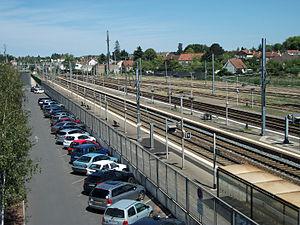
Partie du parking et faisceau de voies en gare de Moulins-sur-Allier, vue vers le nord depuis la passerelle, côté Moulins [8848]
La gare de Moulins-sur-Allier est une gare ferroviaire française située sur le territoire de la commune de Moulins, dans le département de l'Allier en région Auvergne-Rhône-Alpes.